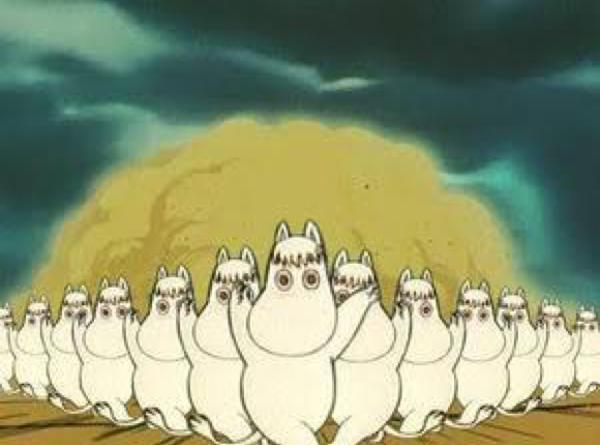
回答: 金曜日の夜